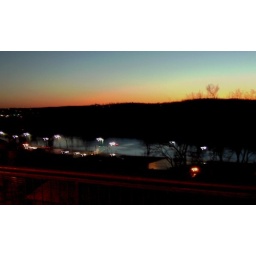
Reflection of evening sky in river at dusk.